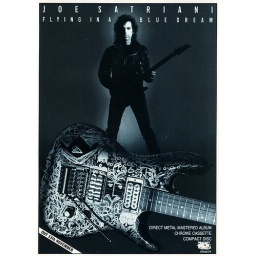
joe satriani 1989 11 flying in a blue dream